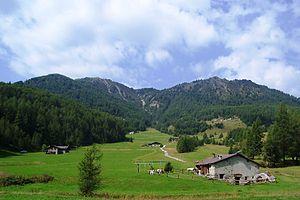
La ligne insubrienne est un important alignement de failles crustales reliées entre elles selon une orientation générale est-ouest et en position sub-verticale. Elles séparent le domaine Sud Alpin de la ceinture axiale des Alpes constituée par un empilement de nappes de socle métamorphisées et correspondant au Pennique. D'un point de vue géographique, elle délimite la chaîne principale des Alpes du domaine des Préalpes orientales méridionales comprenant les Préalpes italiennes et le massif des Dolomites. Son nom fait référence à l'Insubrie, ancienne région habitée par les Insubres.